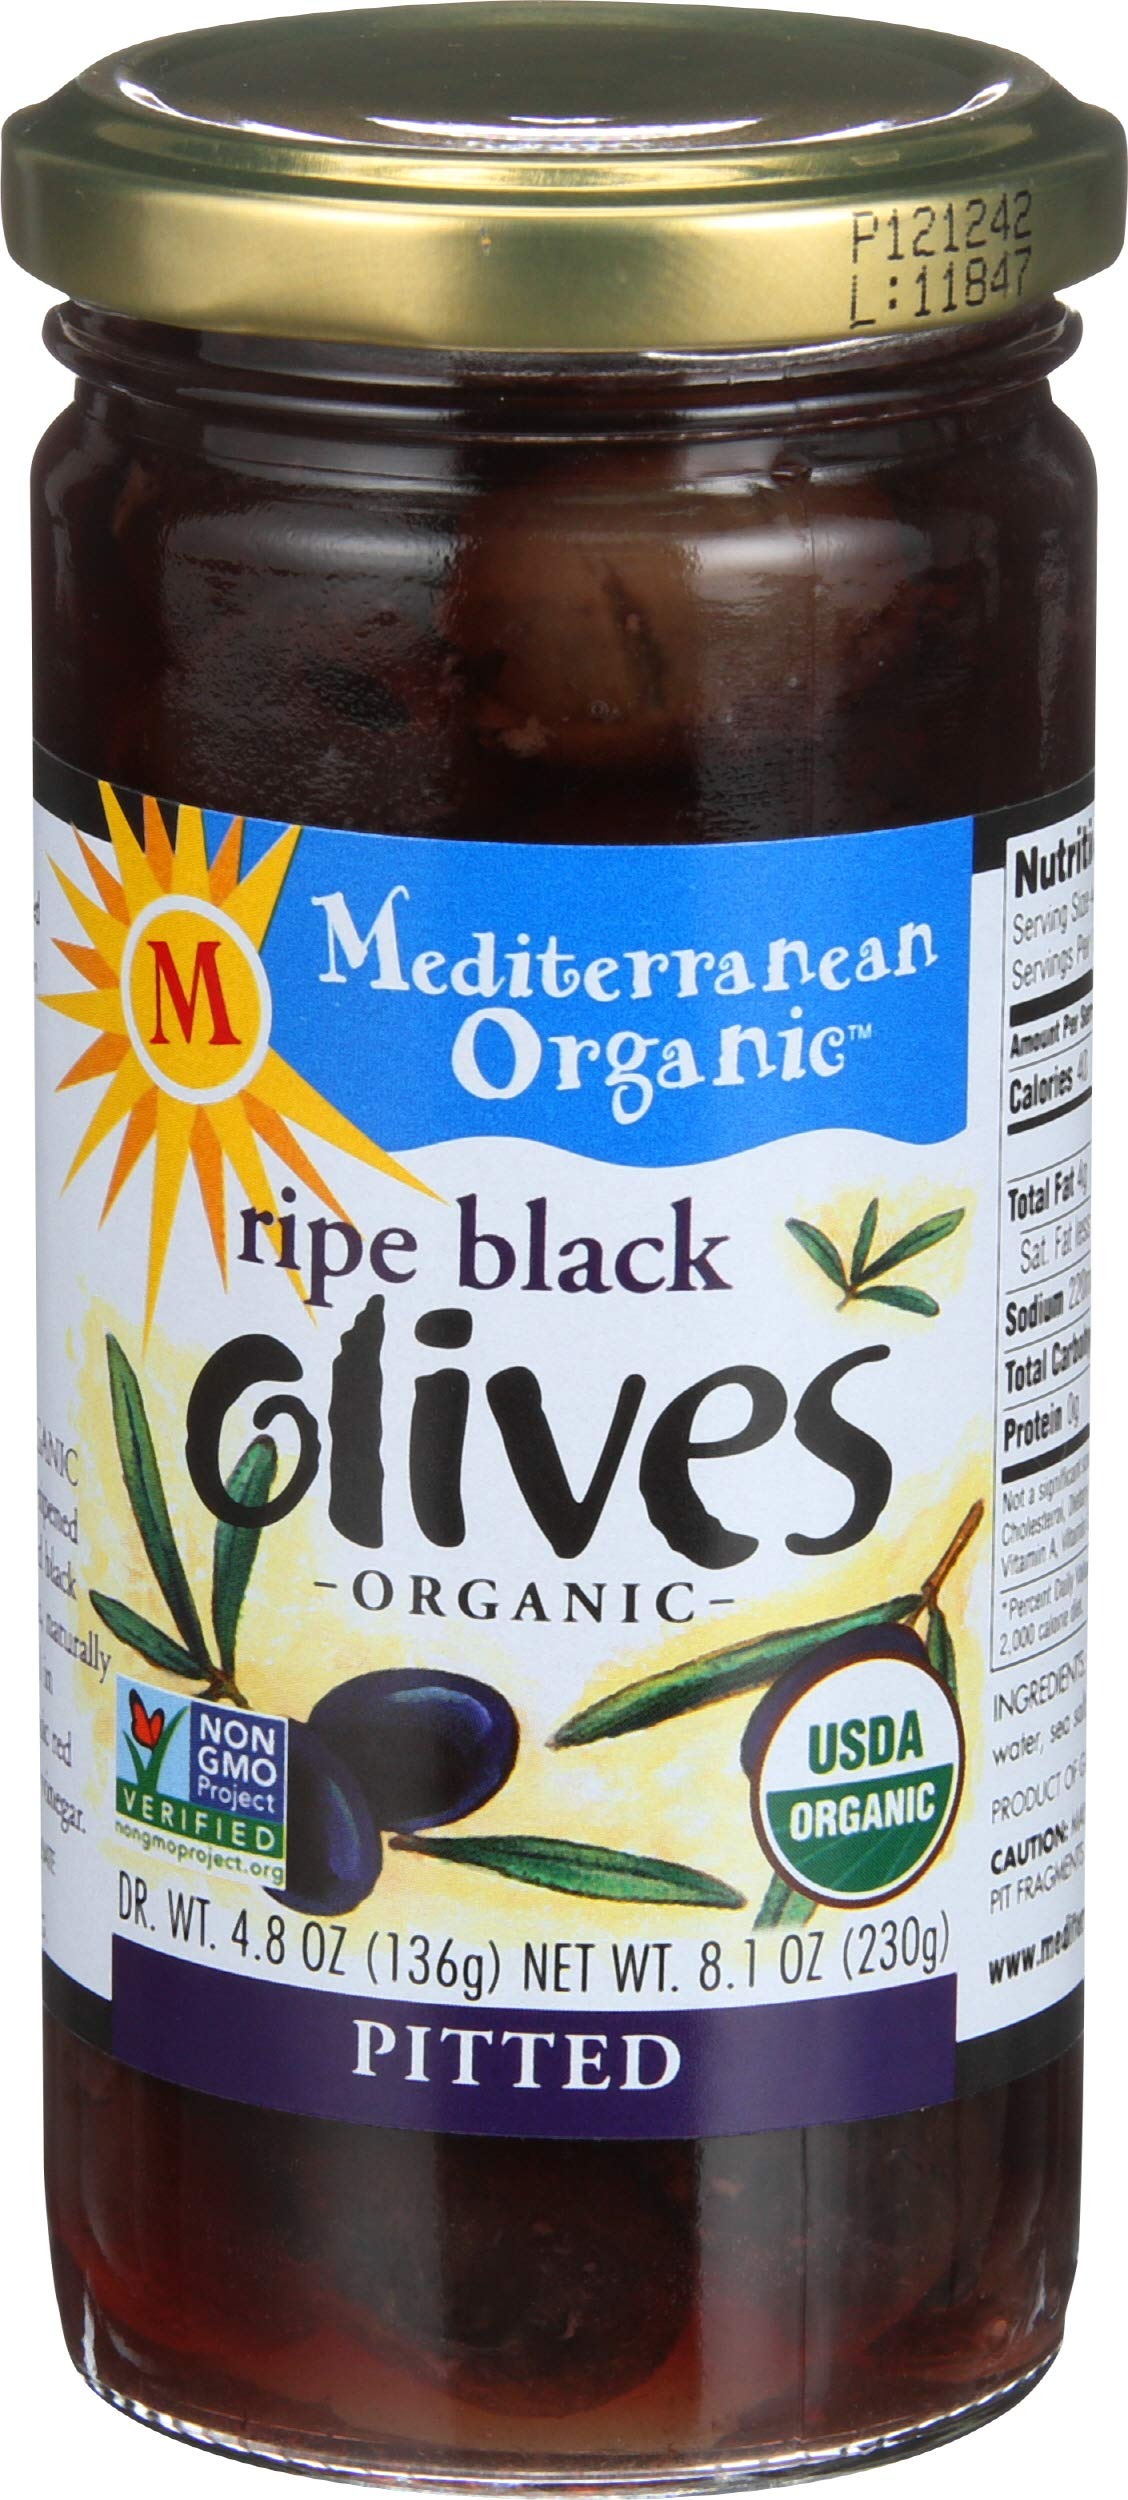
Item Name: Mediterranean Organic Ripe Pitted Black Olives -- 8.1 oz
Bullet Point 1: Organic
Bullet Point 2: Grown without synthetic pesticides, herbicides, or fertilizers
Bullet Point 3: Grown by local farmers
Bullet Point 4: Left on the tree to develop its naturally mild taste
Bullet Point 5: Pitted
Product Description: Unlike other black olives that are chemically ripened, this organically grown fruit is left on the tree to develop its naturally mild taste and pitted for your convenience.
Value: 1.0
Unit: Count

Price: 5.88